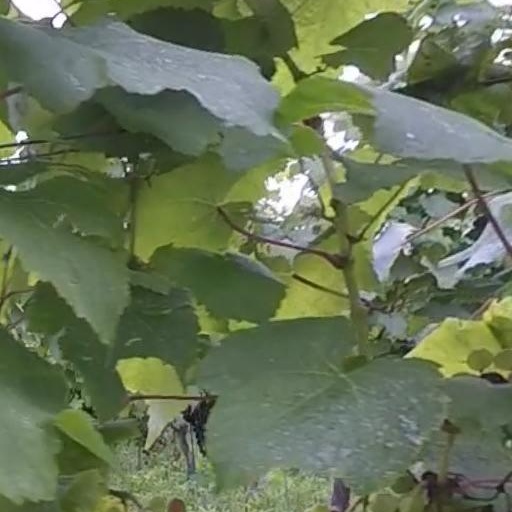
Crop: grape